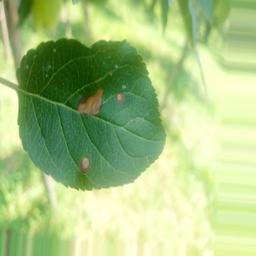
Label: Alternaria